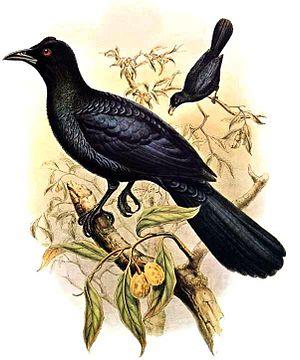
Le Paradisier vert est une espèce d'oiseaux appartenant à la famille des Paradisaeidae. C'est une espèce monotypique.